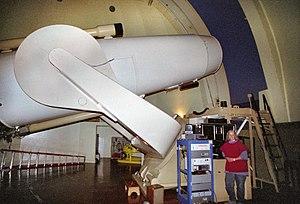
Le télescope de Schmidt Samuel-Oschin est un télescope de Schmidt de 48 pouces d'ouverture et de rapport d'ouverture F/D = 2,5 installé à l'observatoire du Mont Palomar.
L’observatoire Palomar est situé au sommet d'une montagne haute de 1 706 mètres située à 80 km au nord de San Diego en Californie. C'est un observatoire privé équipé d'un télescope principal de 5 mètres de diamètre, très connu car il est le plus grand télescope au monde de 1949 à 1975. Quatre autres télescopes sont également présents sur le site. Aujourd'hui, cet observatoire appartient et est contrôlé par le California Institute of Technology.